Pakistan Tehreek-e-Insaf

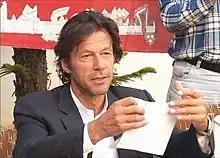
Imran Khan tearing his nomination paper at a press conference in 2007. PTI boycotted the 2008 general election.

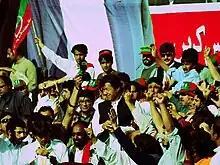

Following the no-confidence motion against his government in 2022, Party Chairman Imran Khan launched the Azadi March I and Azadi March II as a set of protests and marches against the Shehbaz Sharif government from May to November 2022. On 24 May 2022, Khan announced a long march (Azadi March I) towards Islamabad starting on 25 May 2022. Khan lead the march from Peshawar, the capital of Khyber Pakhtunkhwa, where his provincial government helped him. Senior PTI members lead the march from Lahore, the capital of Punjab. Imran Khan asked people to reach the Srinagar Highway in Islamabad to support his demands for early elections. His workers would stay in Islamabad as required, for their only demand would be to give a date for clean and transparent general elections and to dissolve assemblies. Addressing the bureaucracy and the police, Khan said it would be illegal for them to take any action against the "peaceful protest". Addressing the Pakistan Army, he said "if you are neutral then be neutral too". It was expected that the protest would involve around 2 million workers marching to Islamabad and that they would remain there until the election is declared. The protesters, led by Imran Khan, aimed to hold a sit-in at D-Chowk in Islamabad until the date for the dissolution of assemblies and a date for new general elections was announced. Imran Khan gave a six-day ultimatum to the government to declare elections and dissolve assemblies.